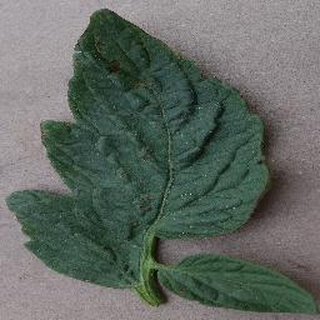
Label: tomato_bacterial_spot